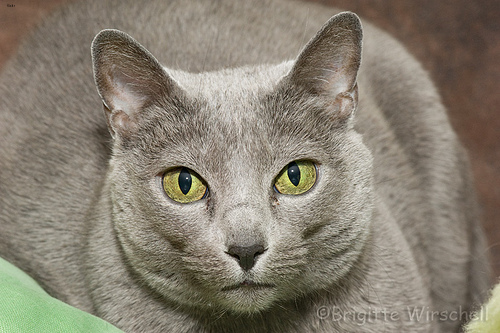
Animal: cat
Breed: Russian Blue